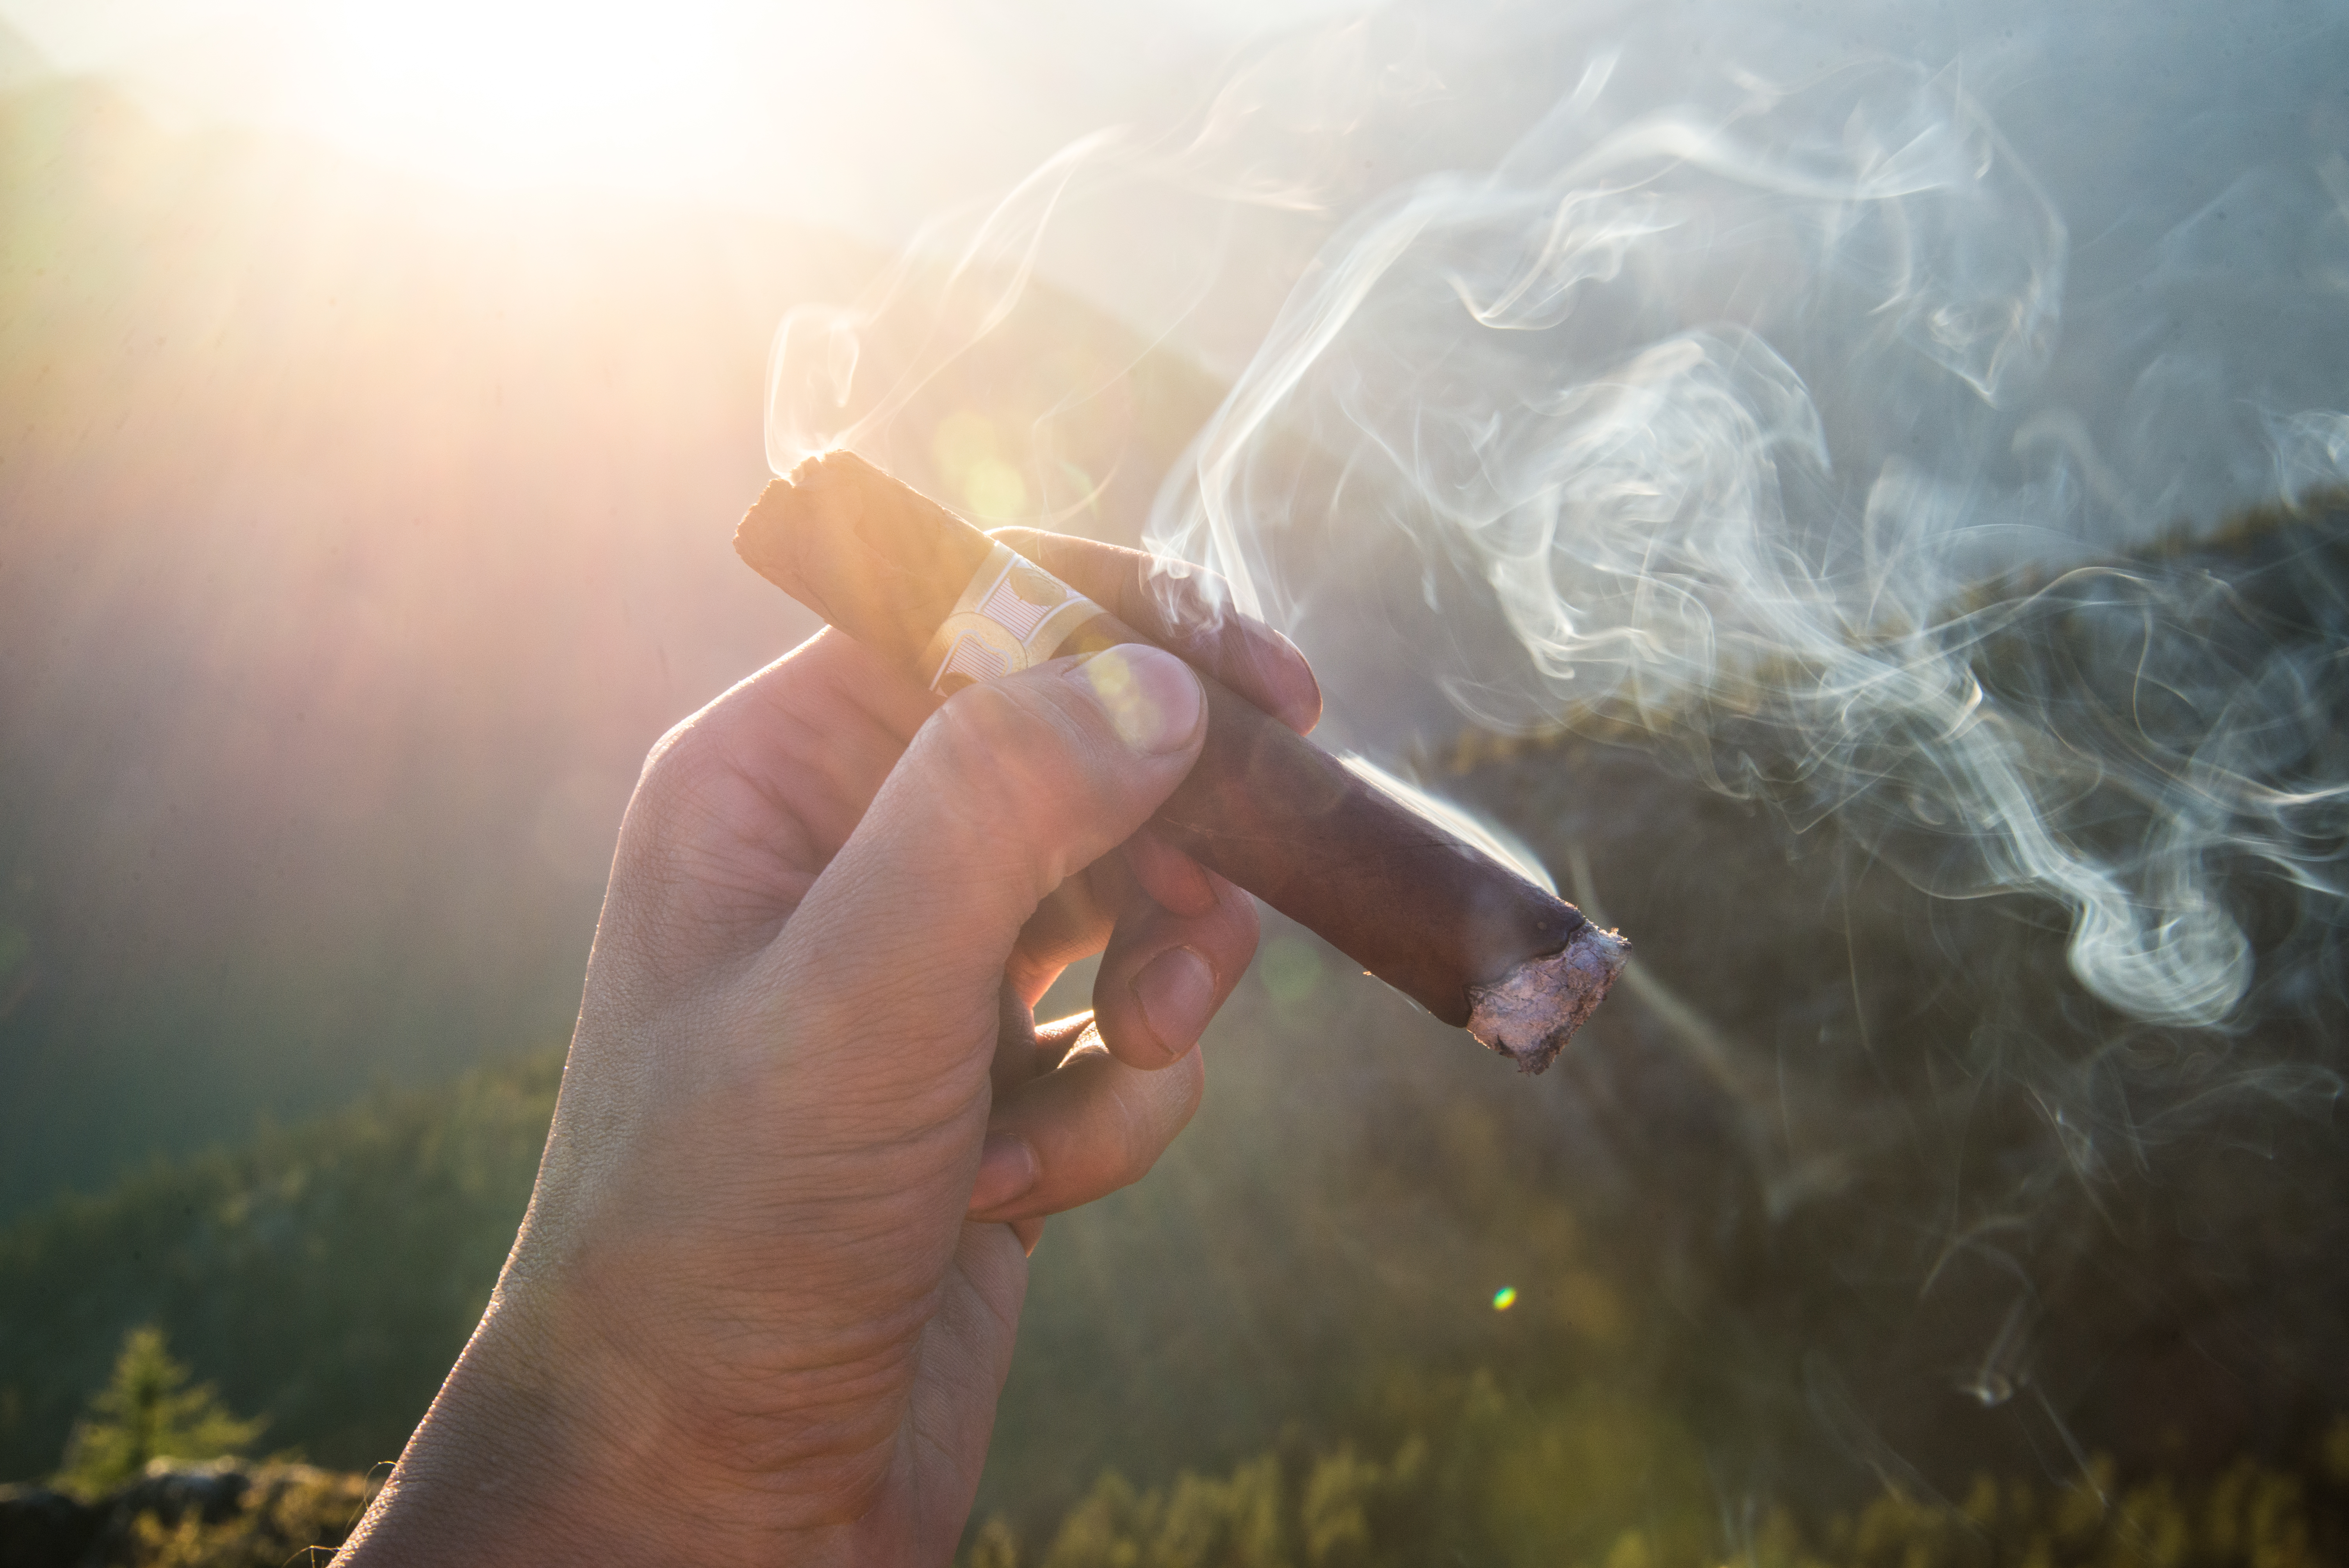
hand, light, photography, sunlight, morning, smoke, smoking, cigarette, cigar, smoker